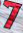
Number: 7